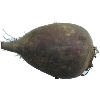
Label: Beetroot 1